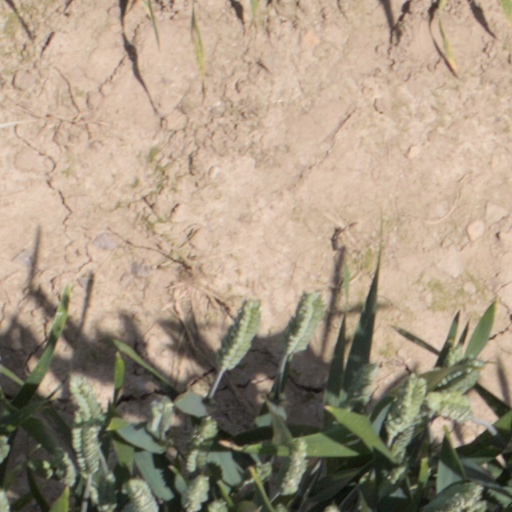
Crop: wheat